Anne de Joyeuse

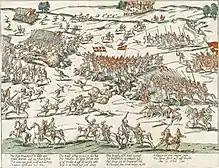
Rendition of the Battle of Coutras, Joyeuse is taken off his horse on the centre right of the image

On 1 February 1586, a "ligueur" prince, the duke of Nemours, arrived at the capital. Both Joyeuse and Épernon came out to greet him, but pointedly refused to dismount their horses to receive him as would have been expected by social convention. When, two weeks later, Guise arrived at the capital, neither man bothered to come out to greet him, and he was left to bask in the love of the population alone. Having arrived in the capital, Guise sought assurances that the recently captured citadel of Angers (which Joyeuse had bought in 1585 for 36,000 "livres") would be given back to the "ligueur" comte de Brissac, however Joyeuse refused. Henri backed Joyeuse in this matter.